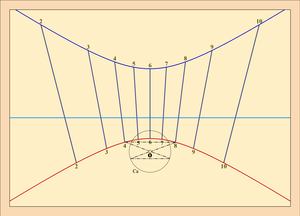
Construction point à point d'un cadran horizontal d'heures temporaires par la méthode de l'analemme.
Un analemme est une ancienne construction géométrique, employée en astronomie-gnomonique. Elle permet de déterminer principalement certains éléments fondamentaux liés au mouvement annuel du Soleil sur les horloges solaires.